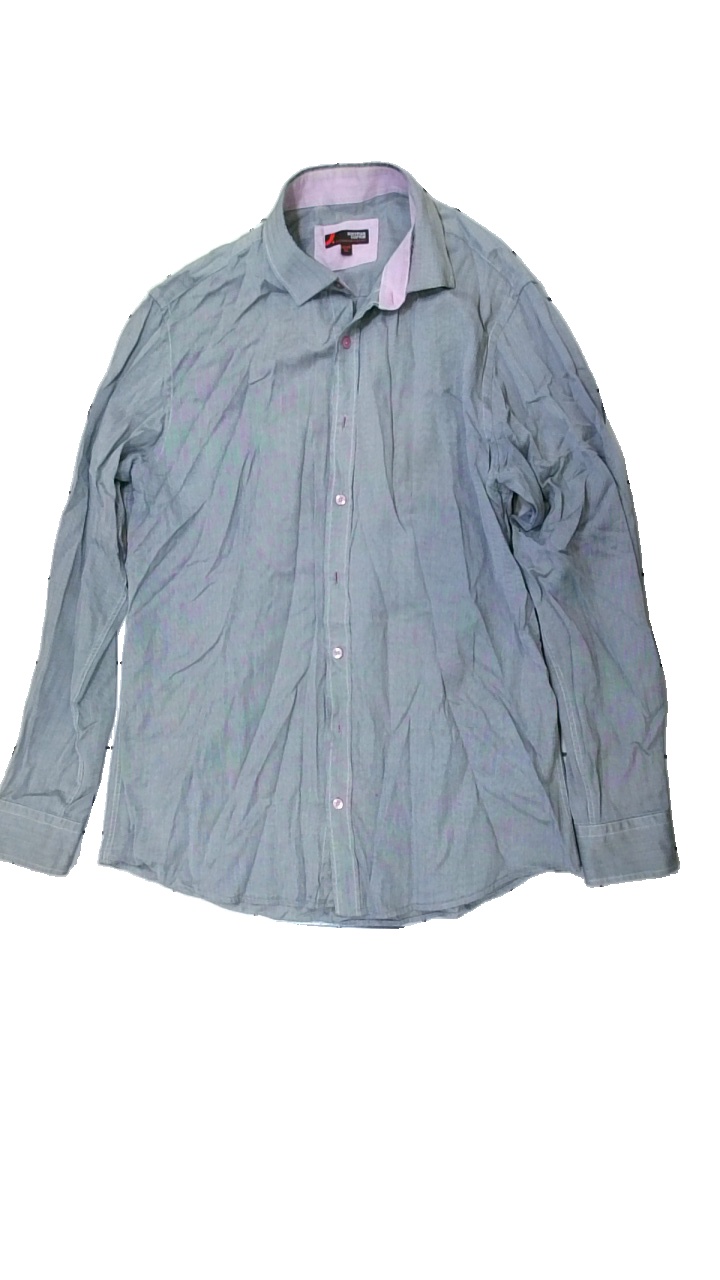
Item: Shirt (Men)
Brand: Dressman
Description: randig skjorta med fläckig krage och fläckar bak
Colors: White, Black
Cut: Regular
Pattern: Striped
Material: ?
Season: All
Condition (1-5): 2
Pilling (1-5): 5
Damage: fläckar krage
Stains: Major
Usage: Export
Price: <50